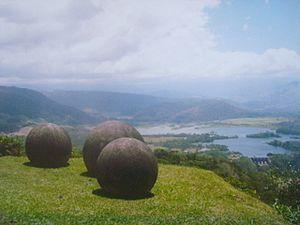
L'histoire du Costa Rica commence entre 12 000 et 8 000 av. J.-C. L'isthme centraméricain n'est d'abord qu'un lieu de passage vers l'Amérique du Sud. Mais de petites communautés se sédentarisent progressivement : on estime qu'à l'arrivée des Espagnols, au XVIᵉ siècle, le territoire actuel du pays est occupé par 400 000 personnes.